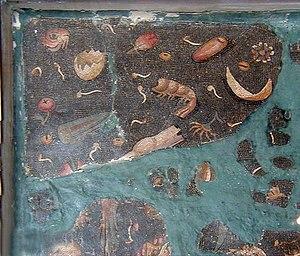
Tableau de reliefs de repas dit ""xenia"", salle d'Orphée, MN Bardo (Tunisie)
Sôsos de Pergame était un mosaïste de l'époque hellénistique du IIIe-IIe siècle av. J.-C., seul dont le nom soit passé à la postérité du fait qu'il soit cité par Pline l'Ancien, Histoire Naturelle, XXXVI, 60. Certains des thèmes en sont connus, du fait que des copies de ses œuvres ont été réalisées à l'époque impériale. Son œuvre la plus connue aurait été nommée asarotos oïkos ou « la chambre mal balayée » et est connue par une copie du IIᵉ siècle ap. J.-C.
Le musée national du Bardo est un musée de Tunis, capitale de la Tunisie, situé dans la banlieue du Bardo.